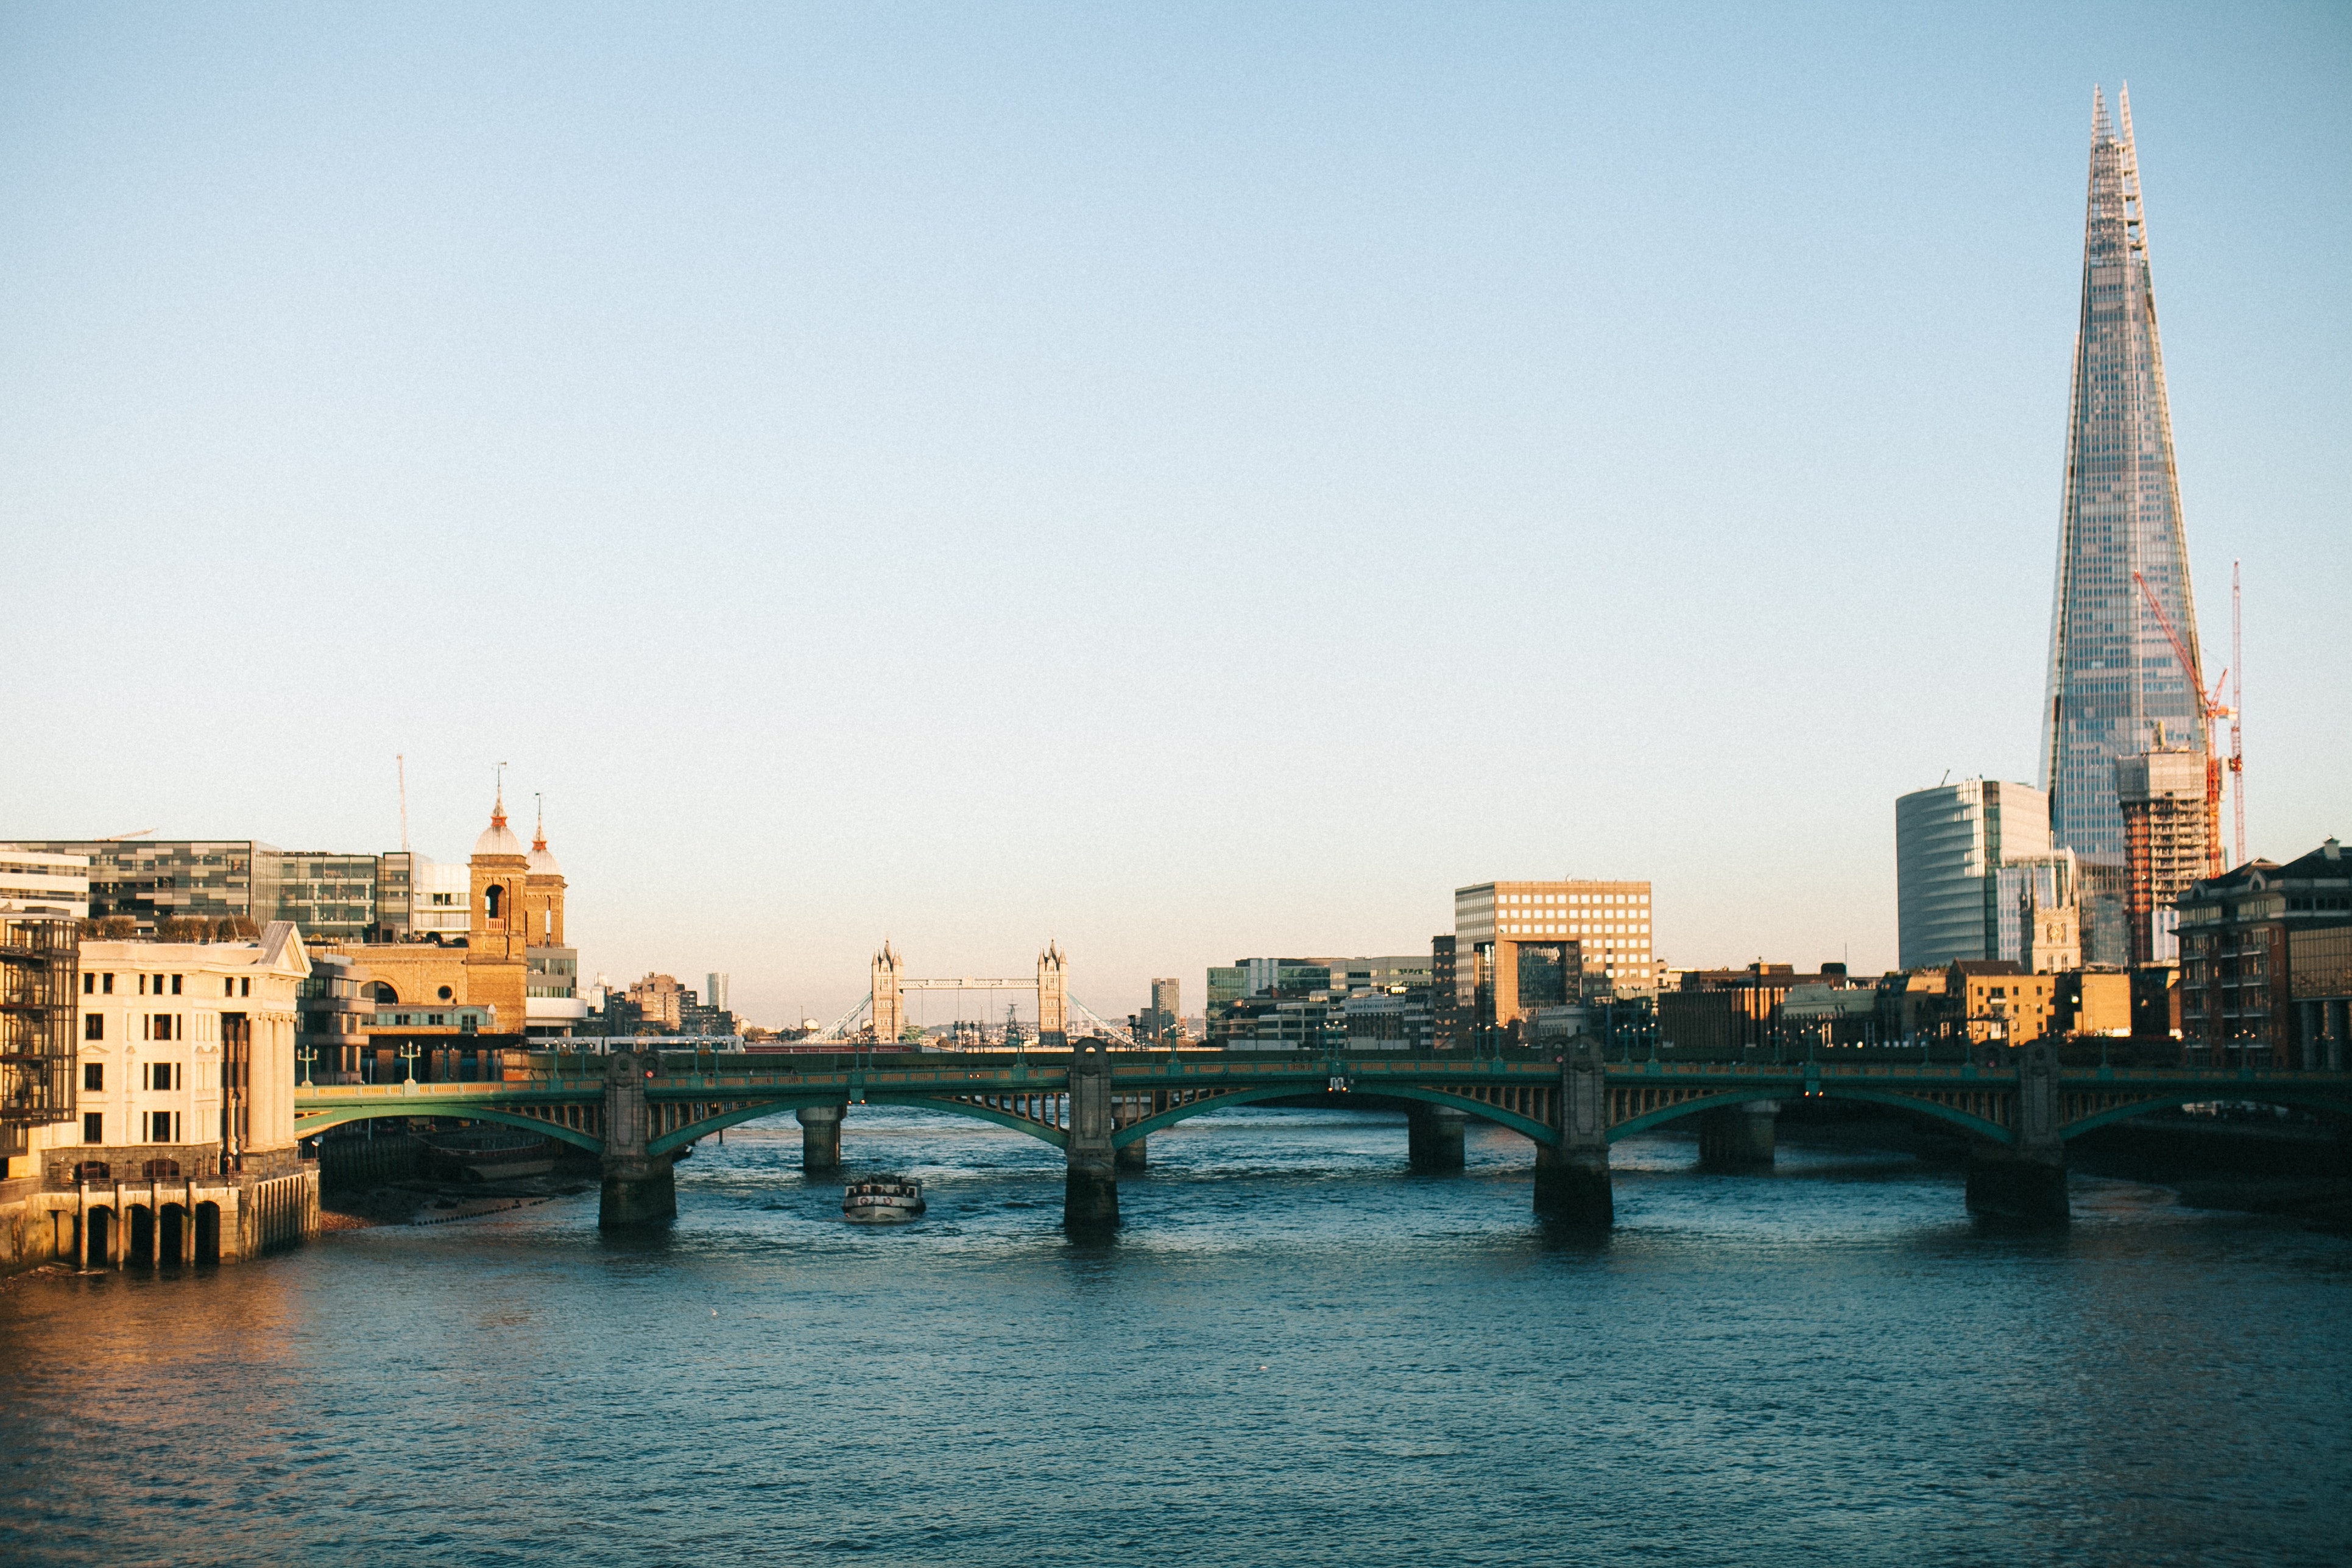
bridge, sky, landmark, cityscape, city, metropolitan area, skyline, urban area, metropolis, tower, skyscraper, river, daytime, dusk, morning, horizon, fixed link, evening, water, downtown, tourist attraction, building, sea, reflection, sunset, dawn